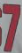
Number: 7